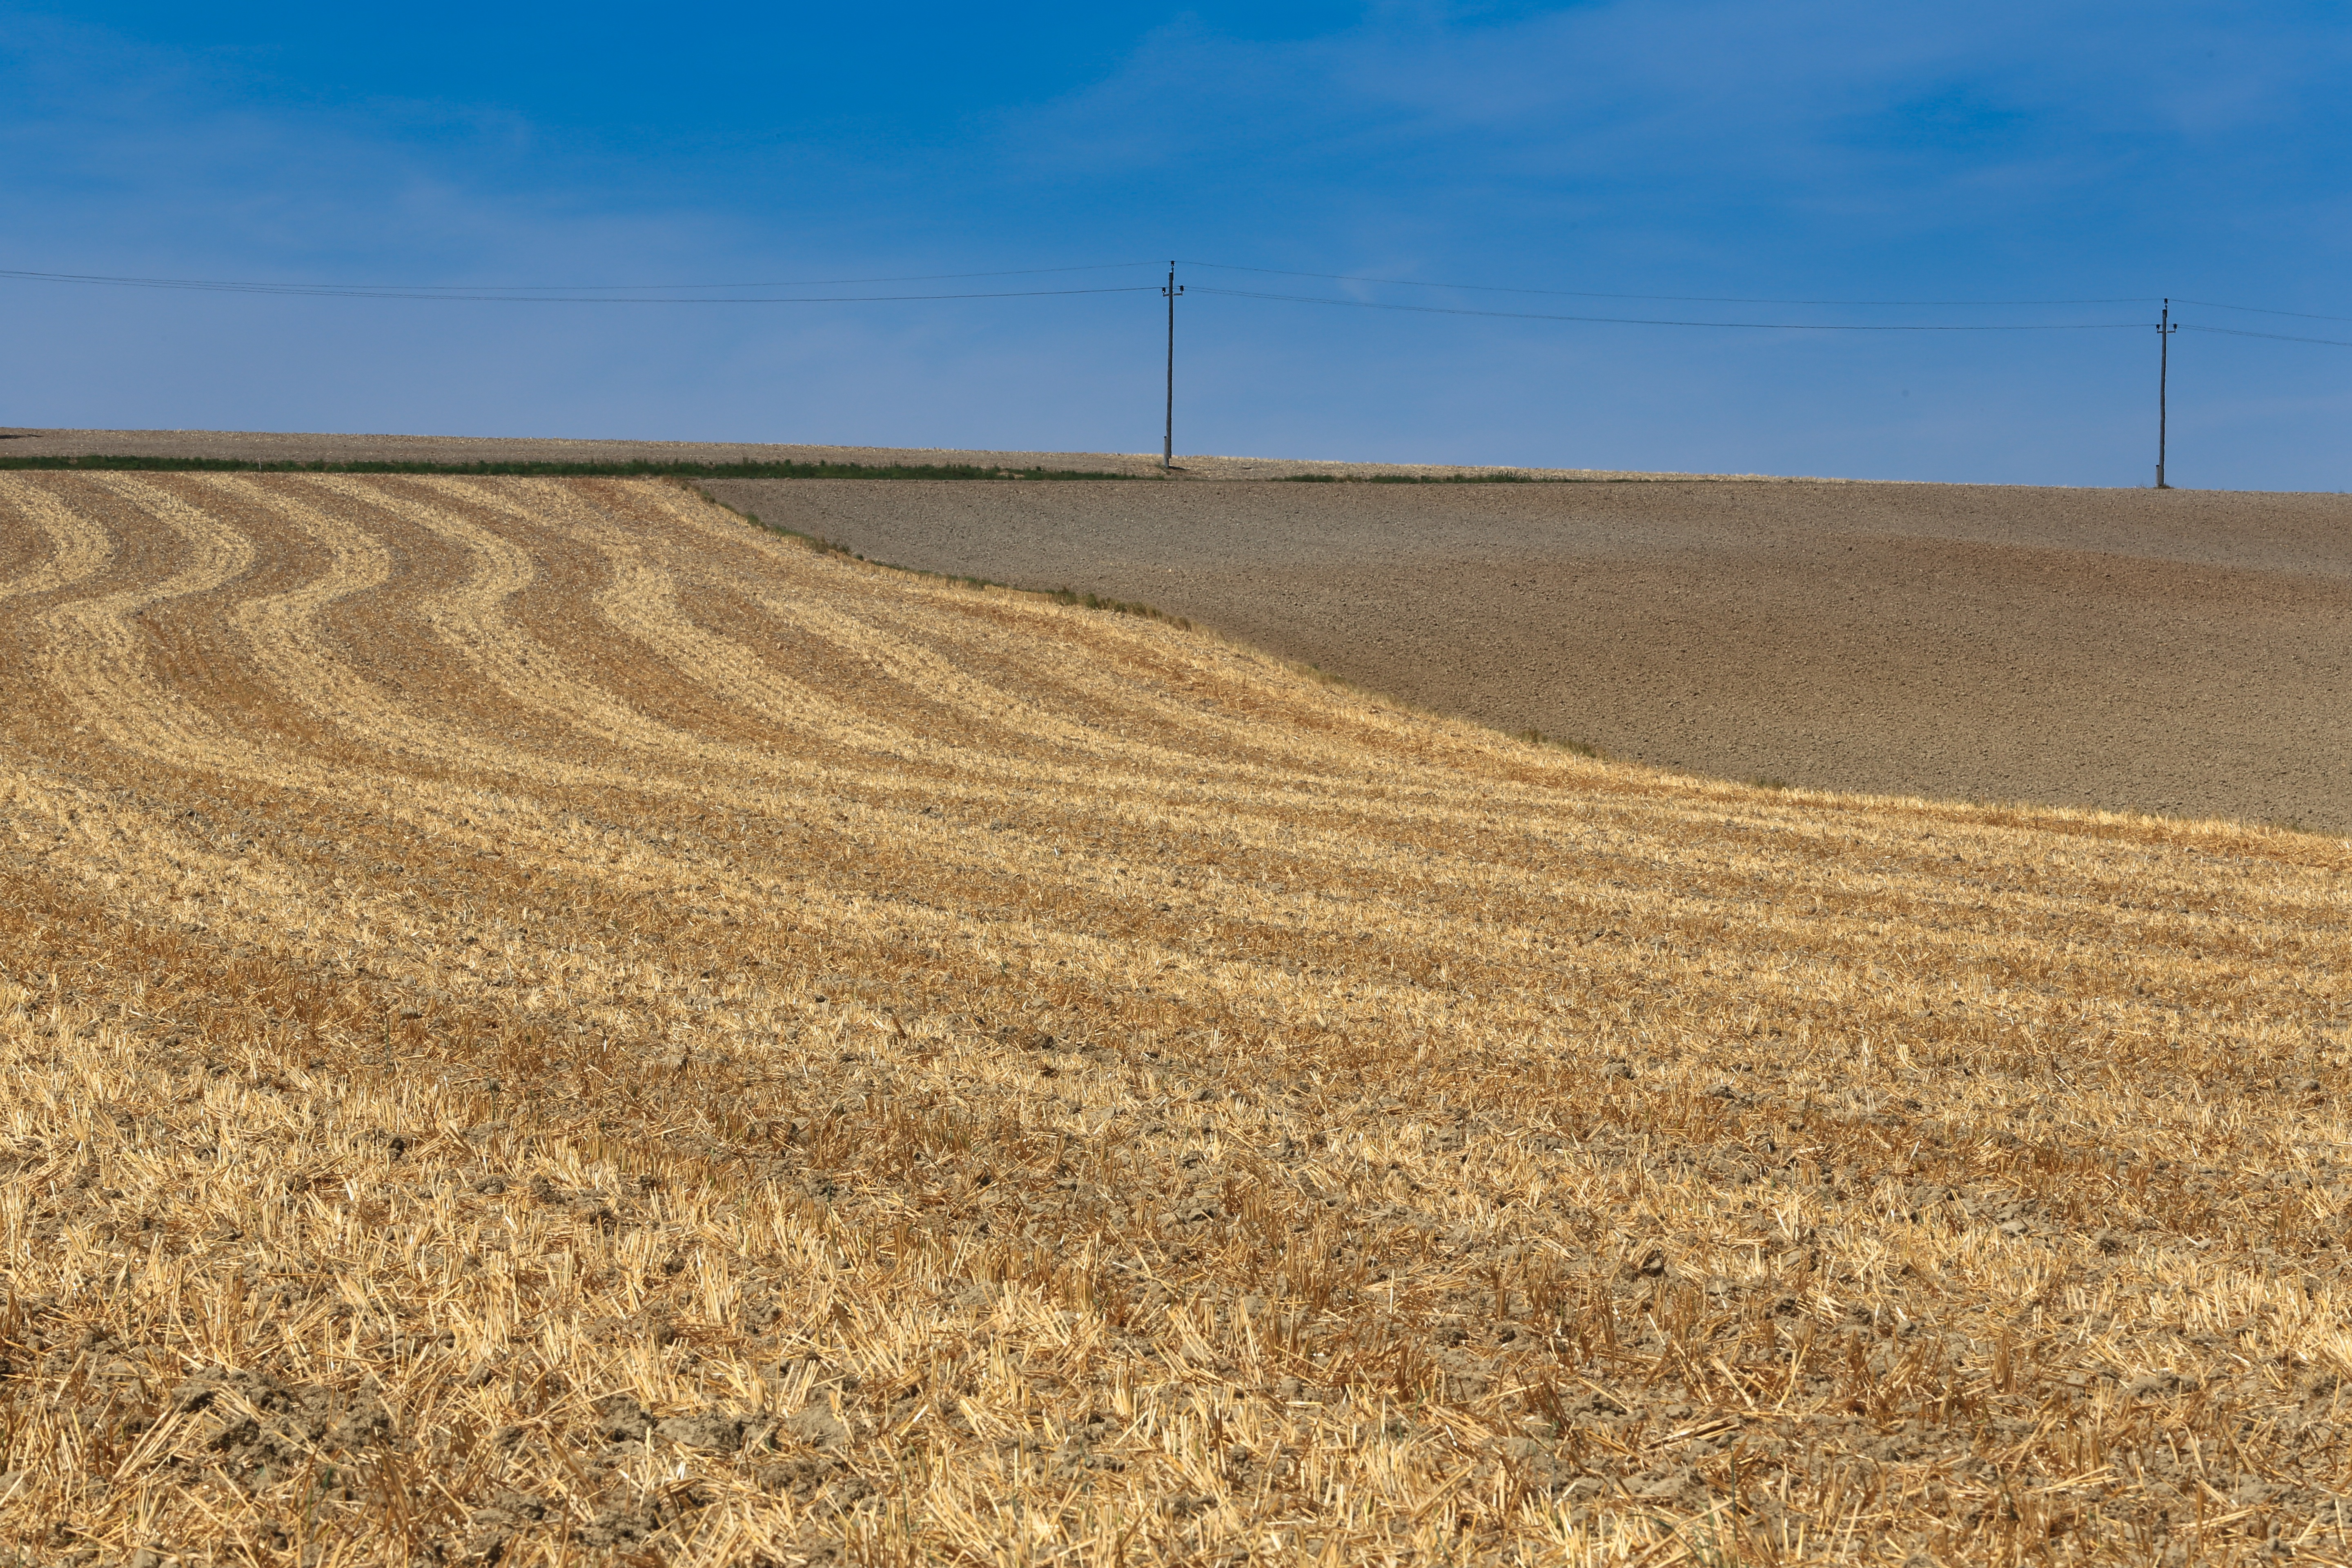
landscape, nature, horizon, plant, field, wheat, prairie, food, harvest, crop, soil, agriculture, plain, grassland, cornfield, ecosystem, steppe, rural area, flowering plant, commodity, grass family, land plant, food grain